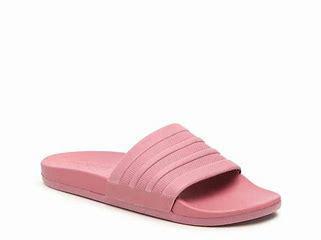
Brand: Adidas
Model: Adilette Comfort